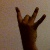
The image shows a hand gesture representing the number 8 in Indian Sign Language.